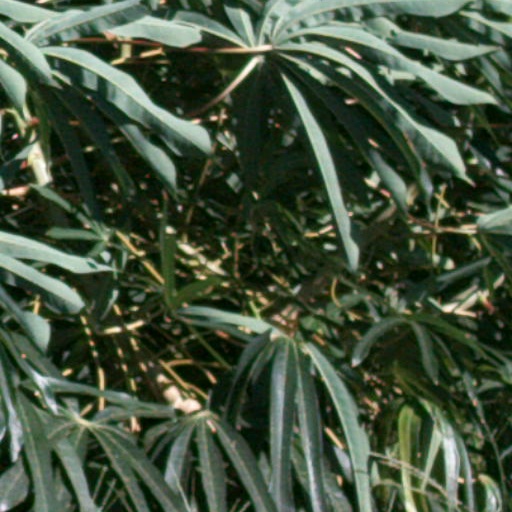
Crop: cassava